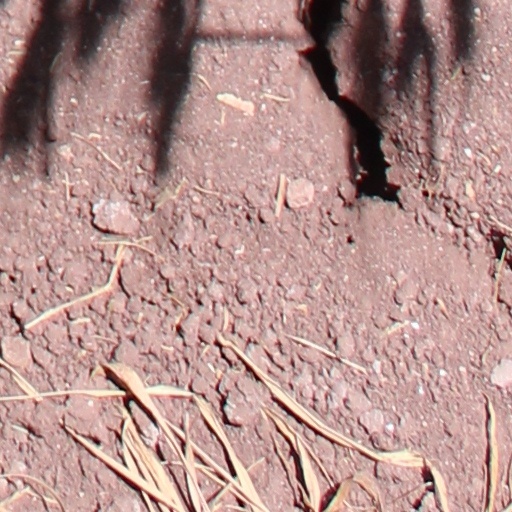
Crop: wheat